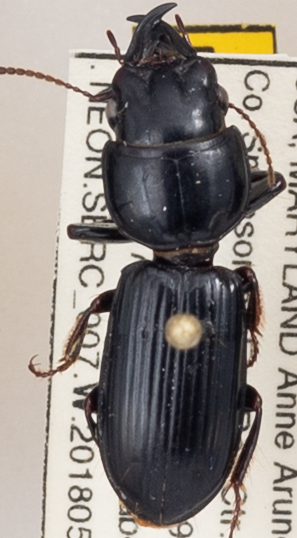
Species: Scarites subterraneus
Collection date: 2018-05-17
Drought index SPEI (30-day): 1.102
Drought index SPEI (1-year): -0.152
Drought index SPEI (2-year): -0.44